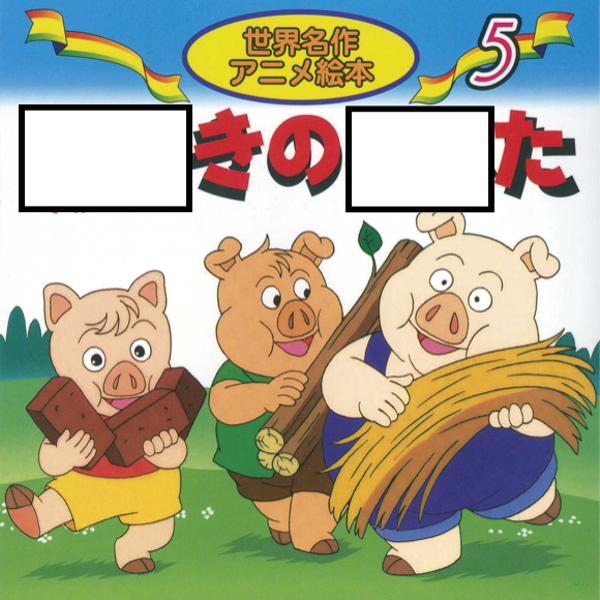
回答: ゆうか/し